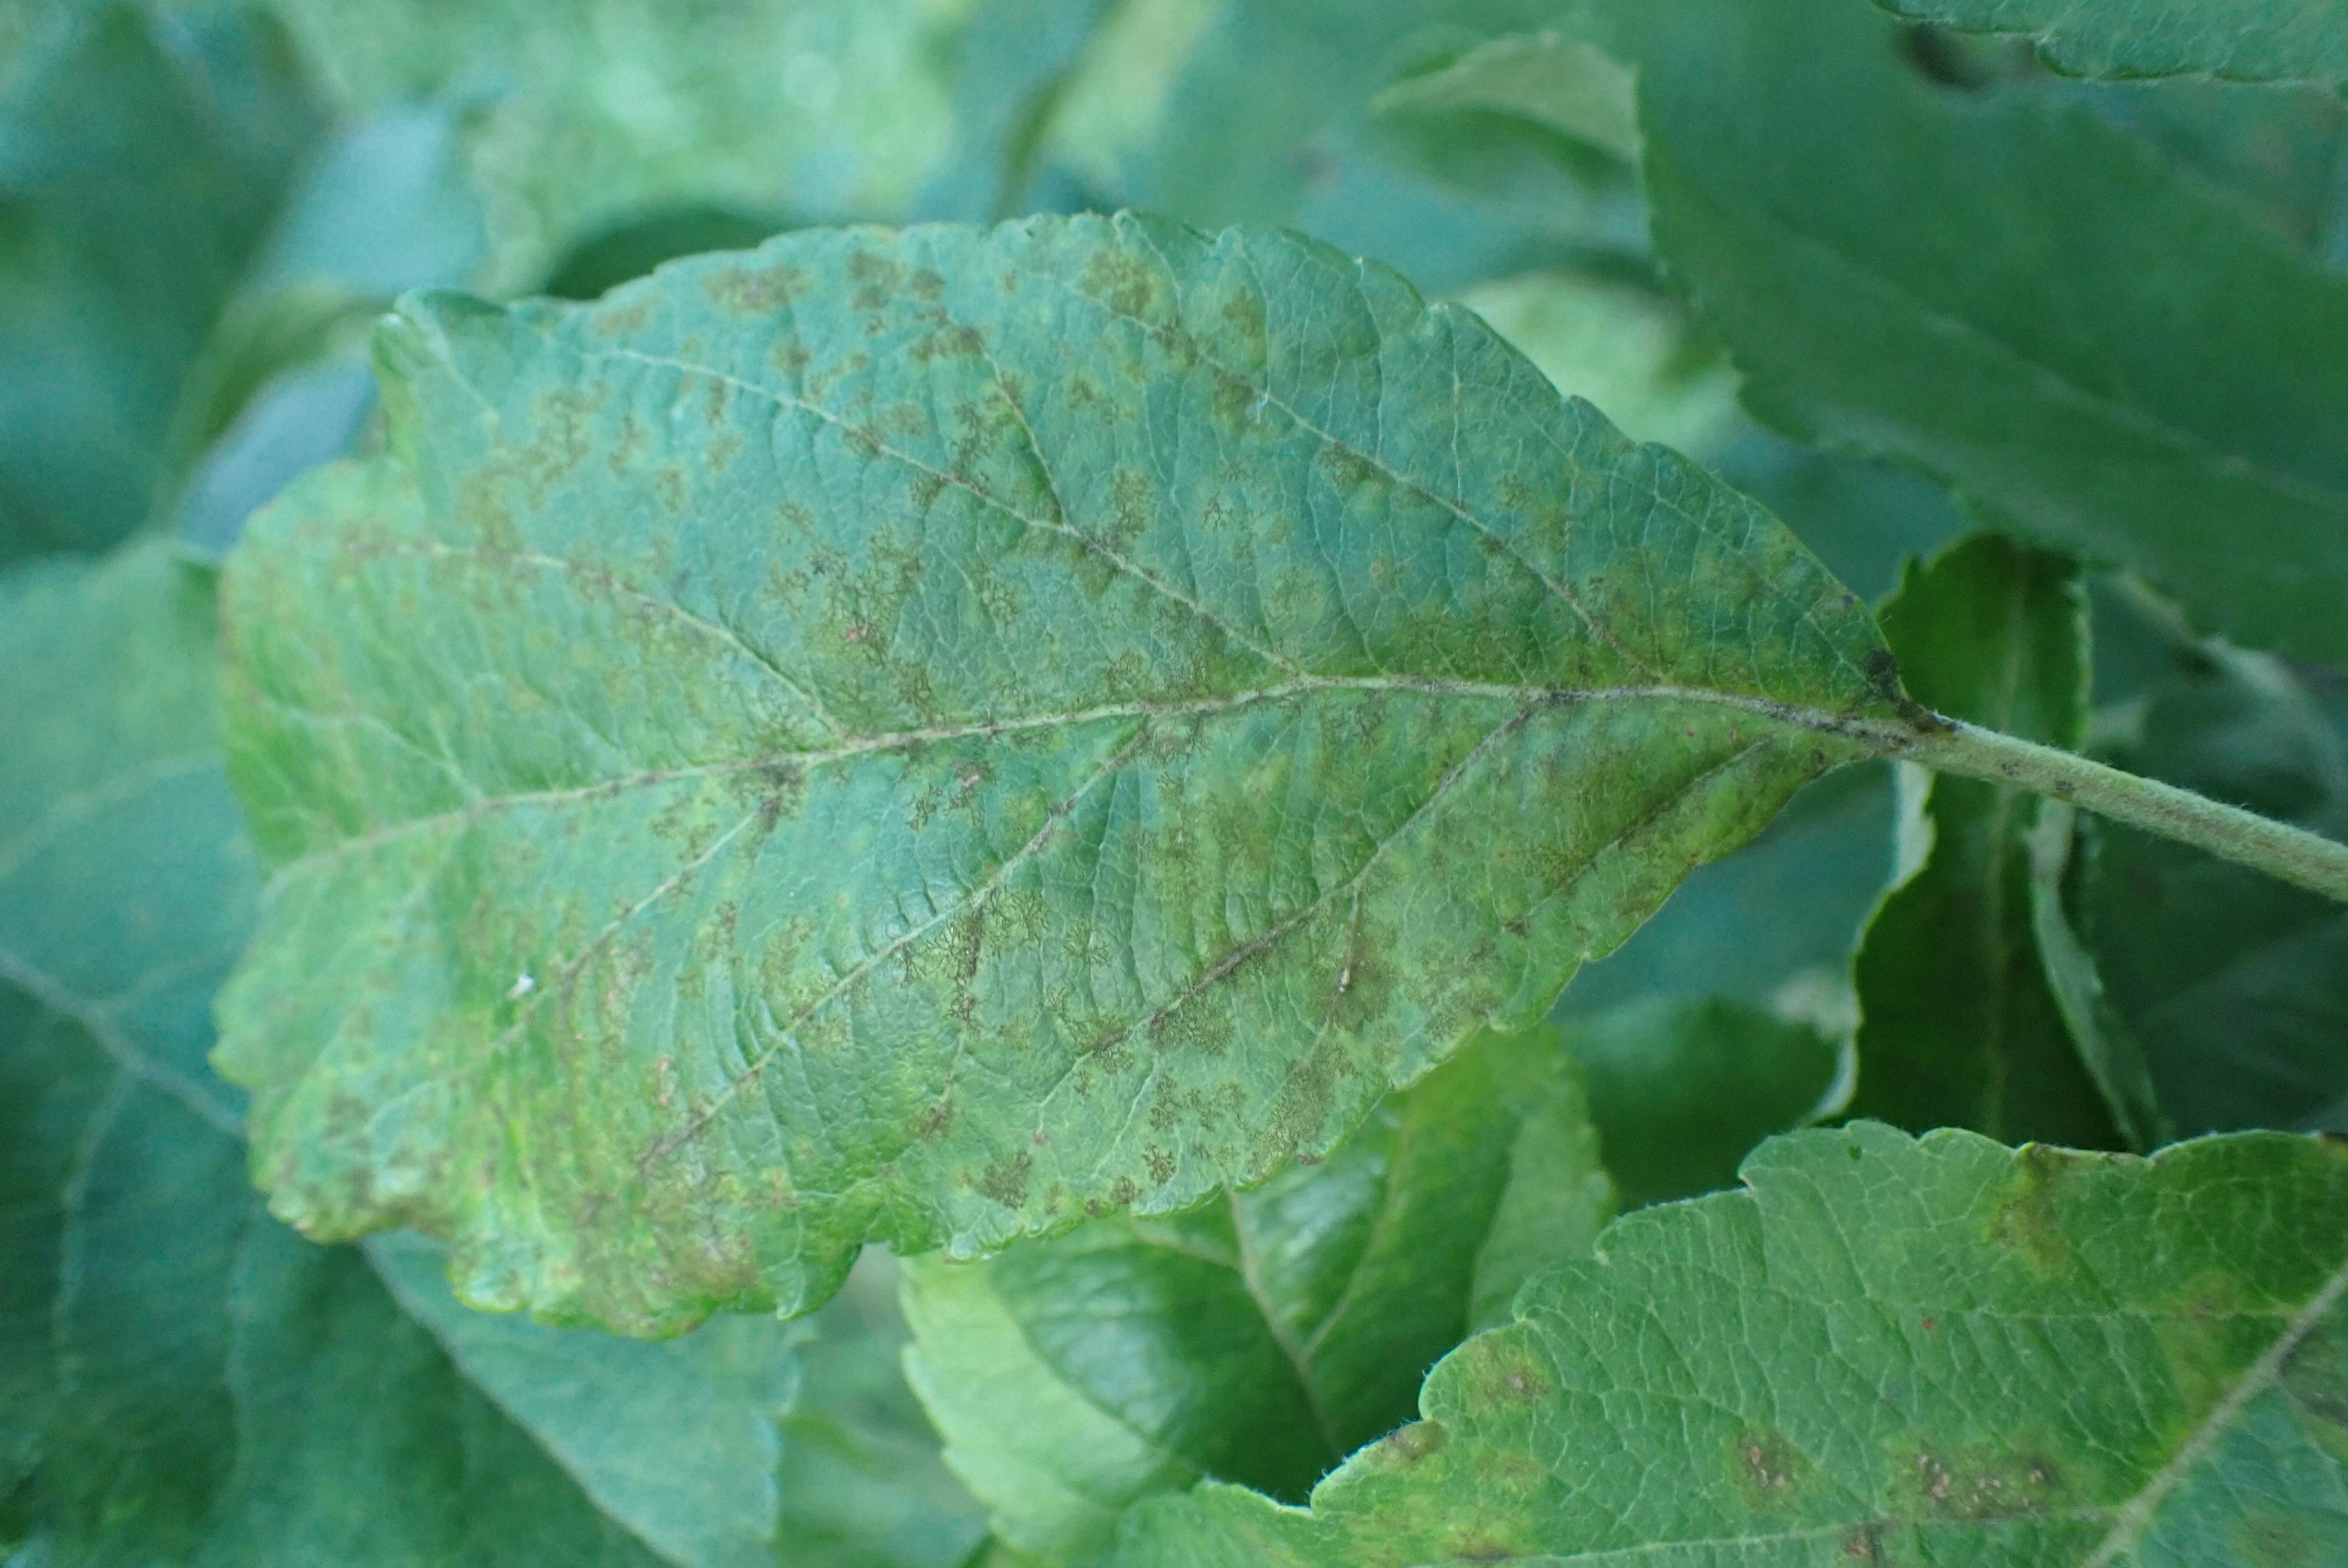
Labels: scab